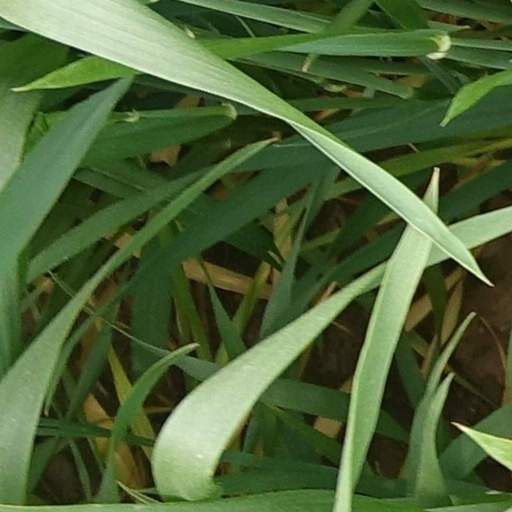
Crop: wheat